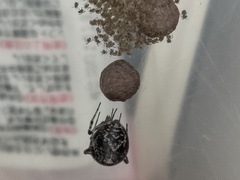
Species: Parasteatoda_tepidariorum